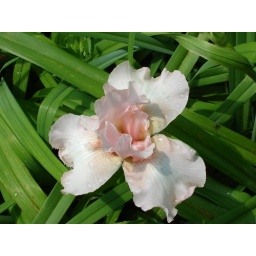
This beauty was a surprise - it appeared in a bed of tiger lilies